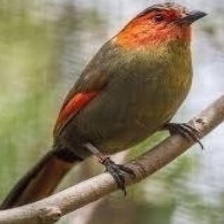
Species: SCARLET FACED LIOCICHLA
Scientific name: LIOCICHLA RIPPONI